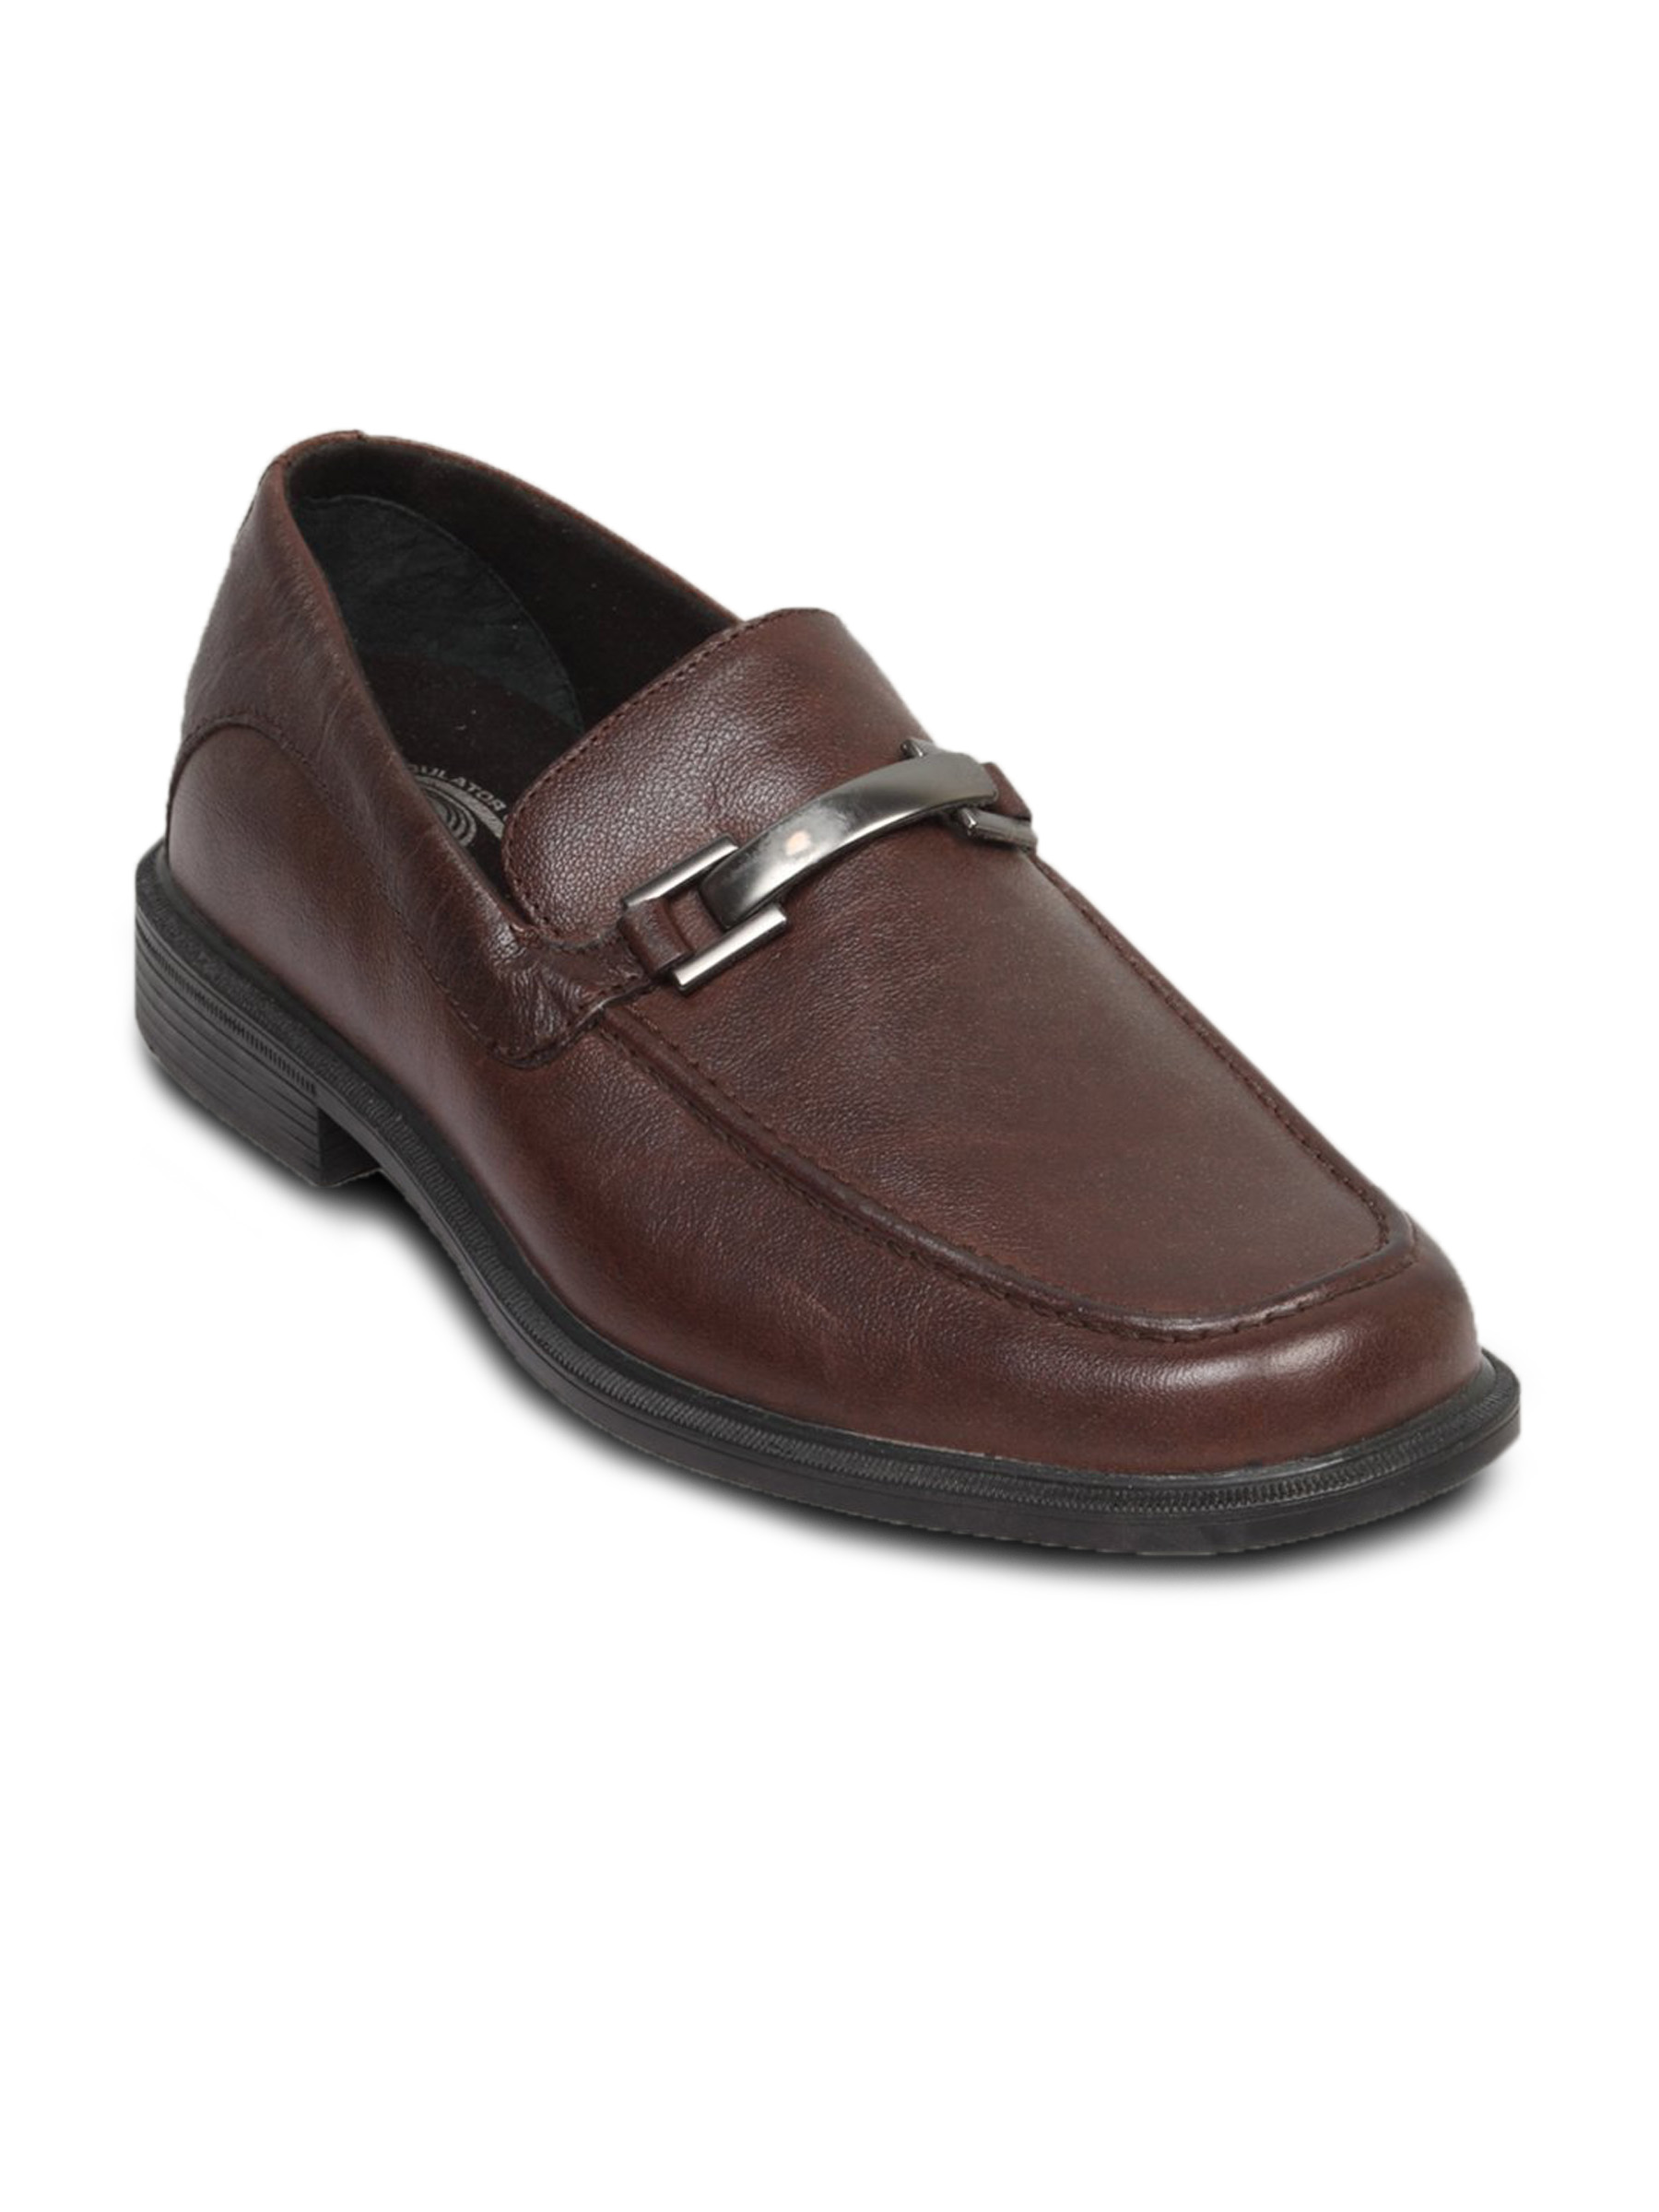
Rockport Men's Myrics Mid Brown Shoe
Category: Footwear / Shoes / Formal Shoes
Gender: Men
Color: Brown
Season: Fall 2011
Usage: Formal